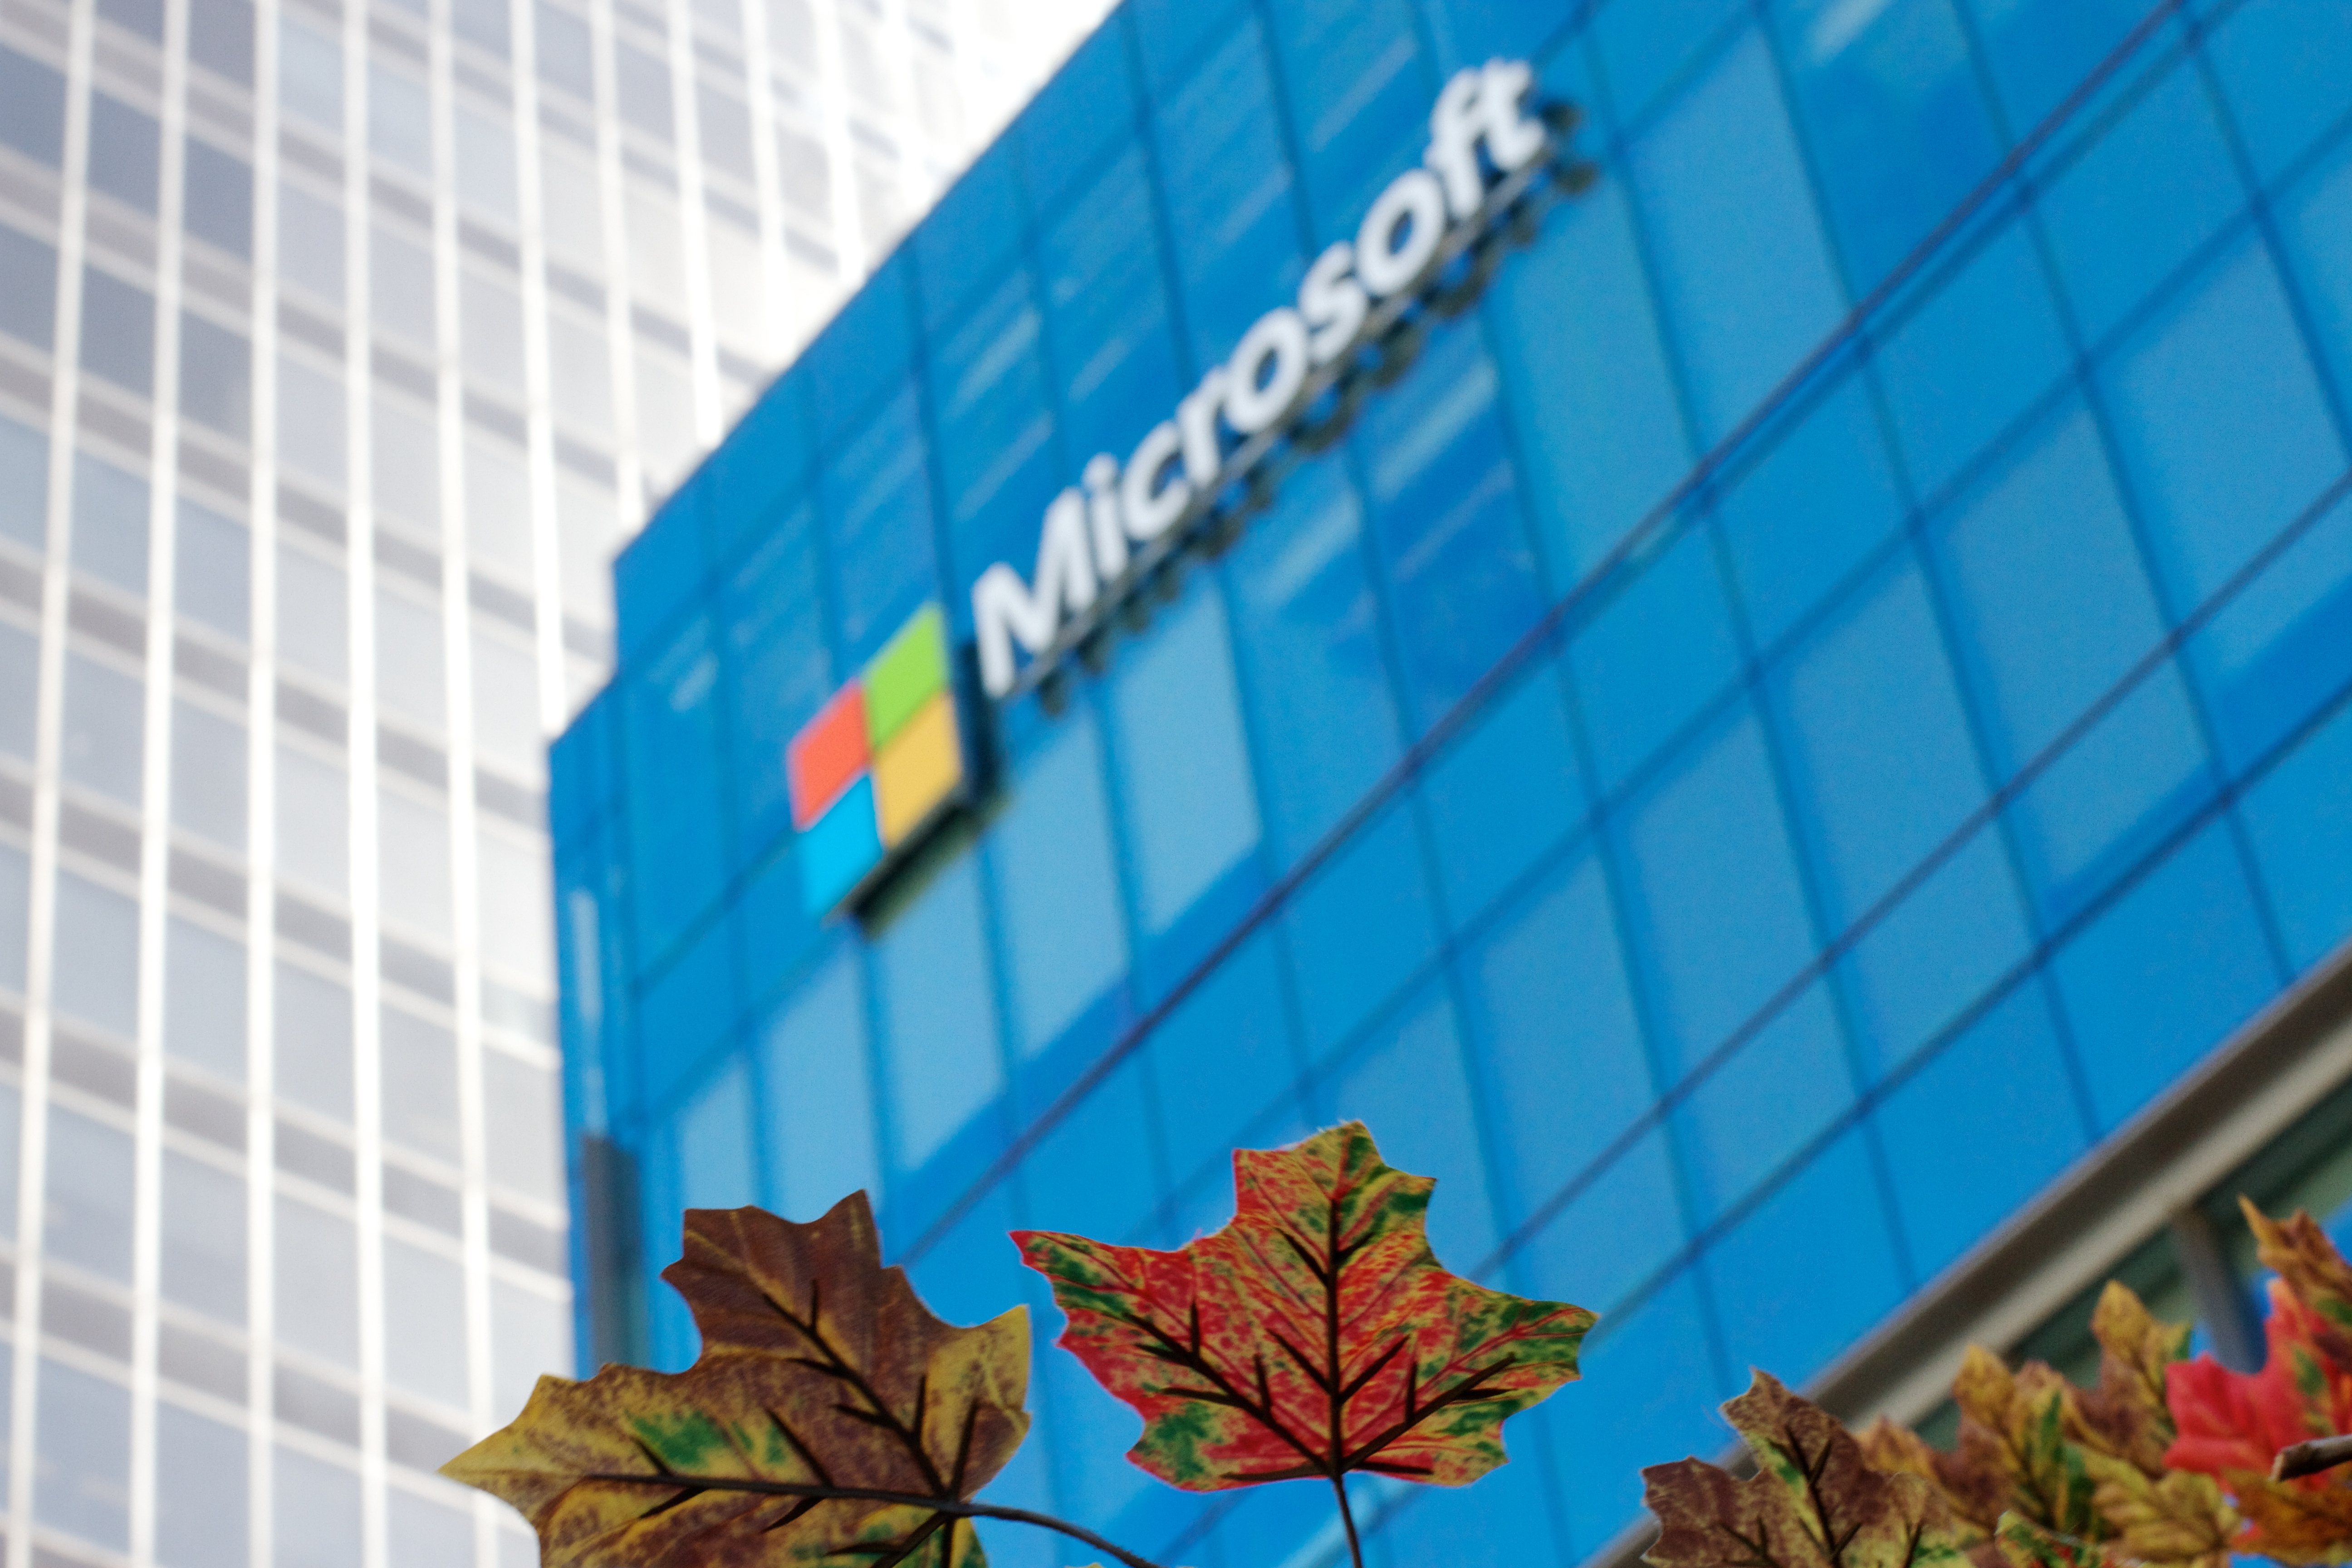
skyscraper, color, blue, art